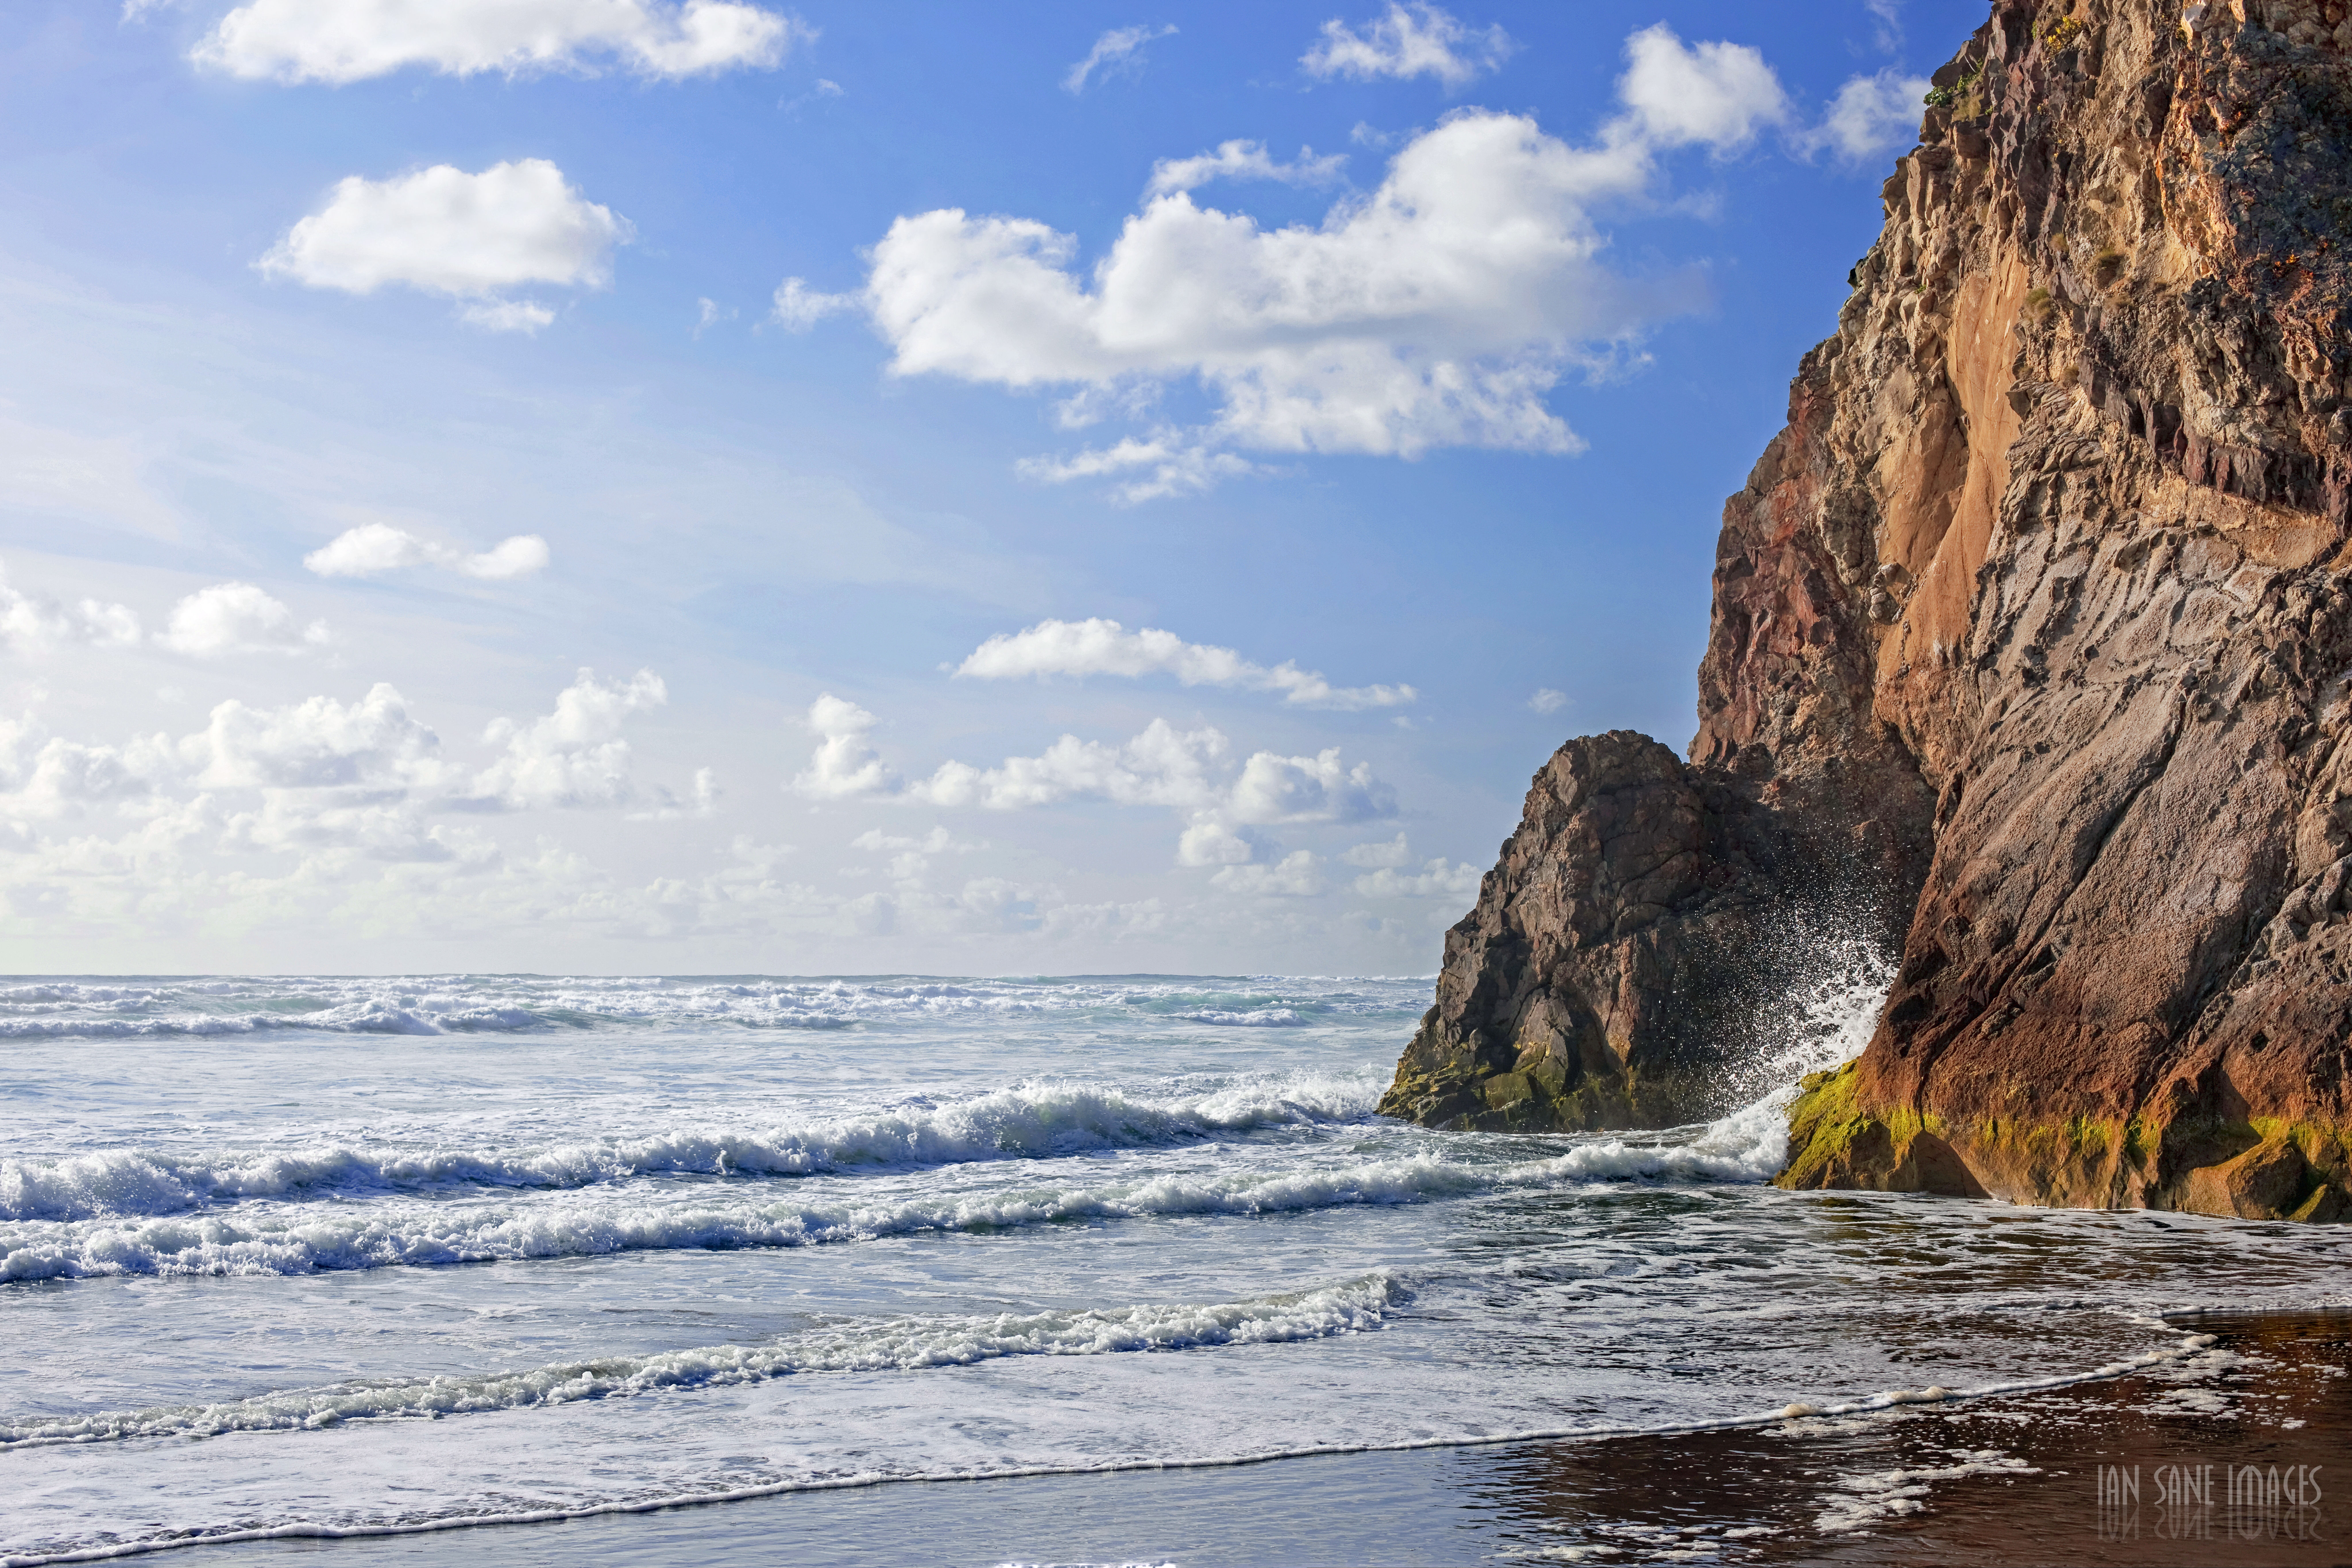
beach, sea, coast, water, rock, ocean, horizon, camera, sunlight, shore, wave, highway, cliff, cove, splash, lens, canon, park, bay, two, point, route, terrain, material, hug, body of water, eos, waves, clouds, cool image, f14, mark, ii, 5d, state, northern, images, usm, us, pacific, i, cape, oregon, ian, 101, sane, ef50mm, hugpoint, wind wave